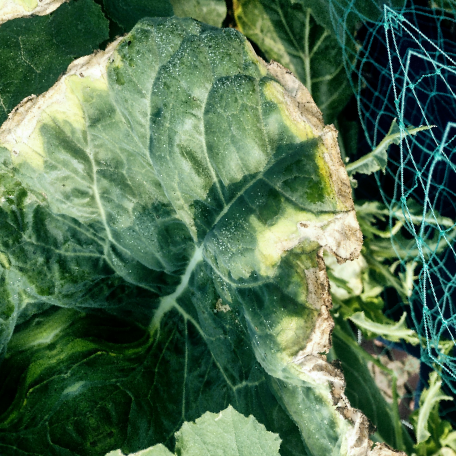
Label: Downy Mildew